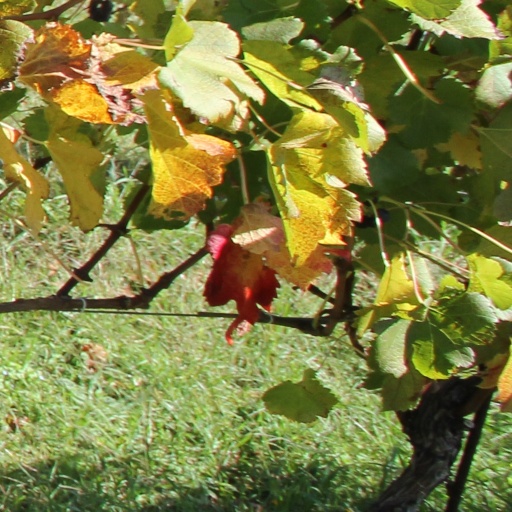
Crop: grape